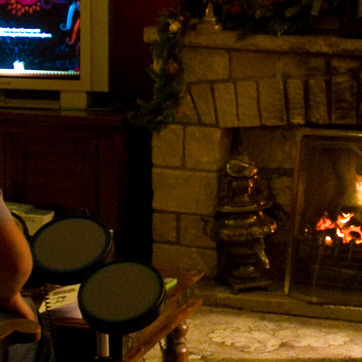
Material: stone